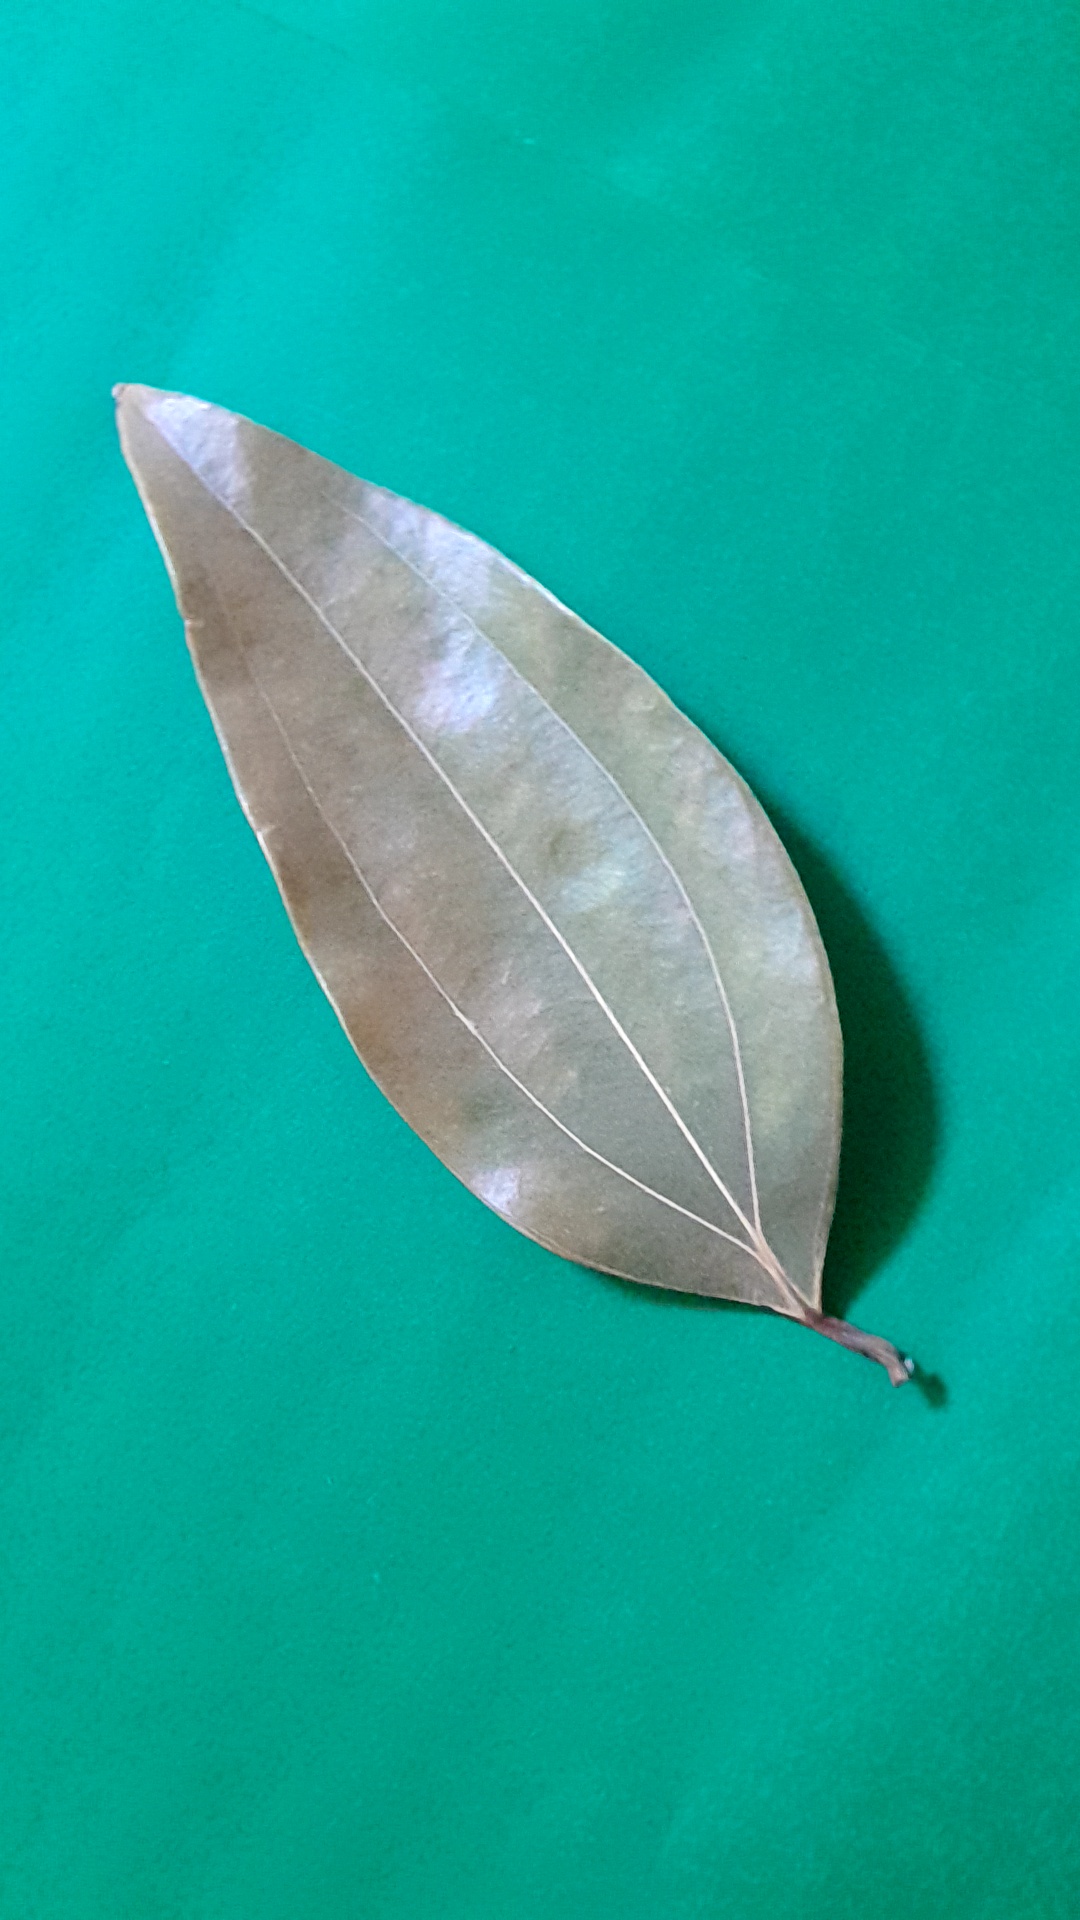
Label: Dry Leaf